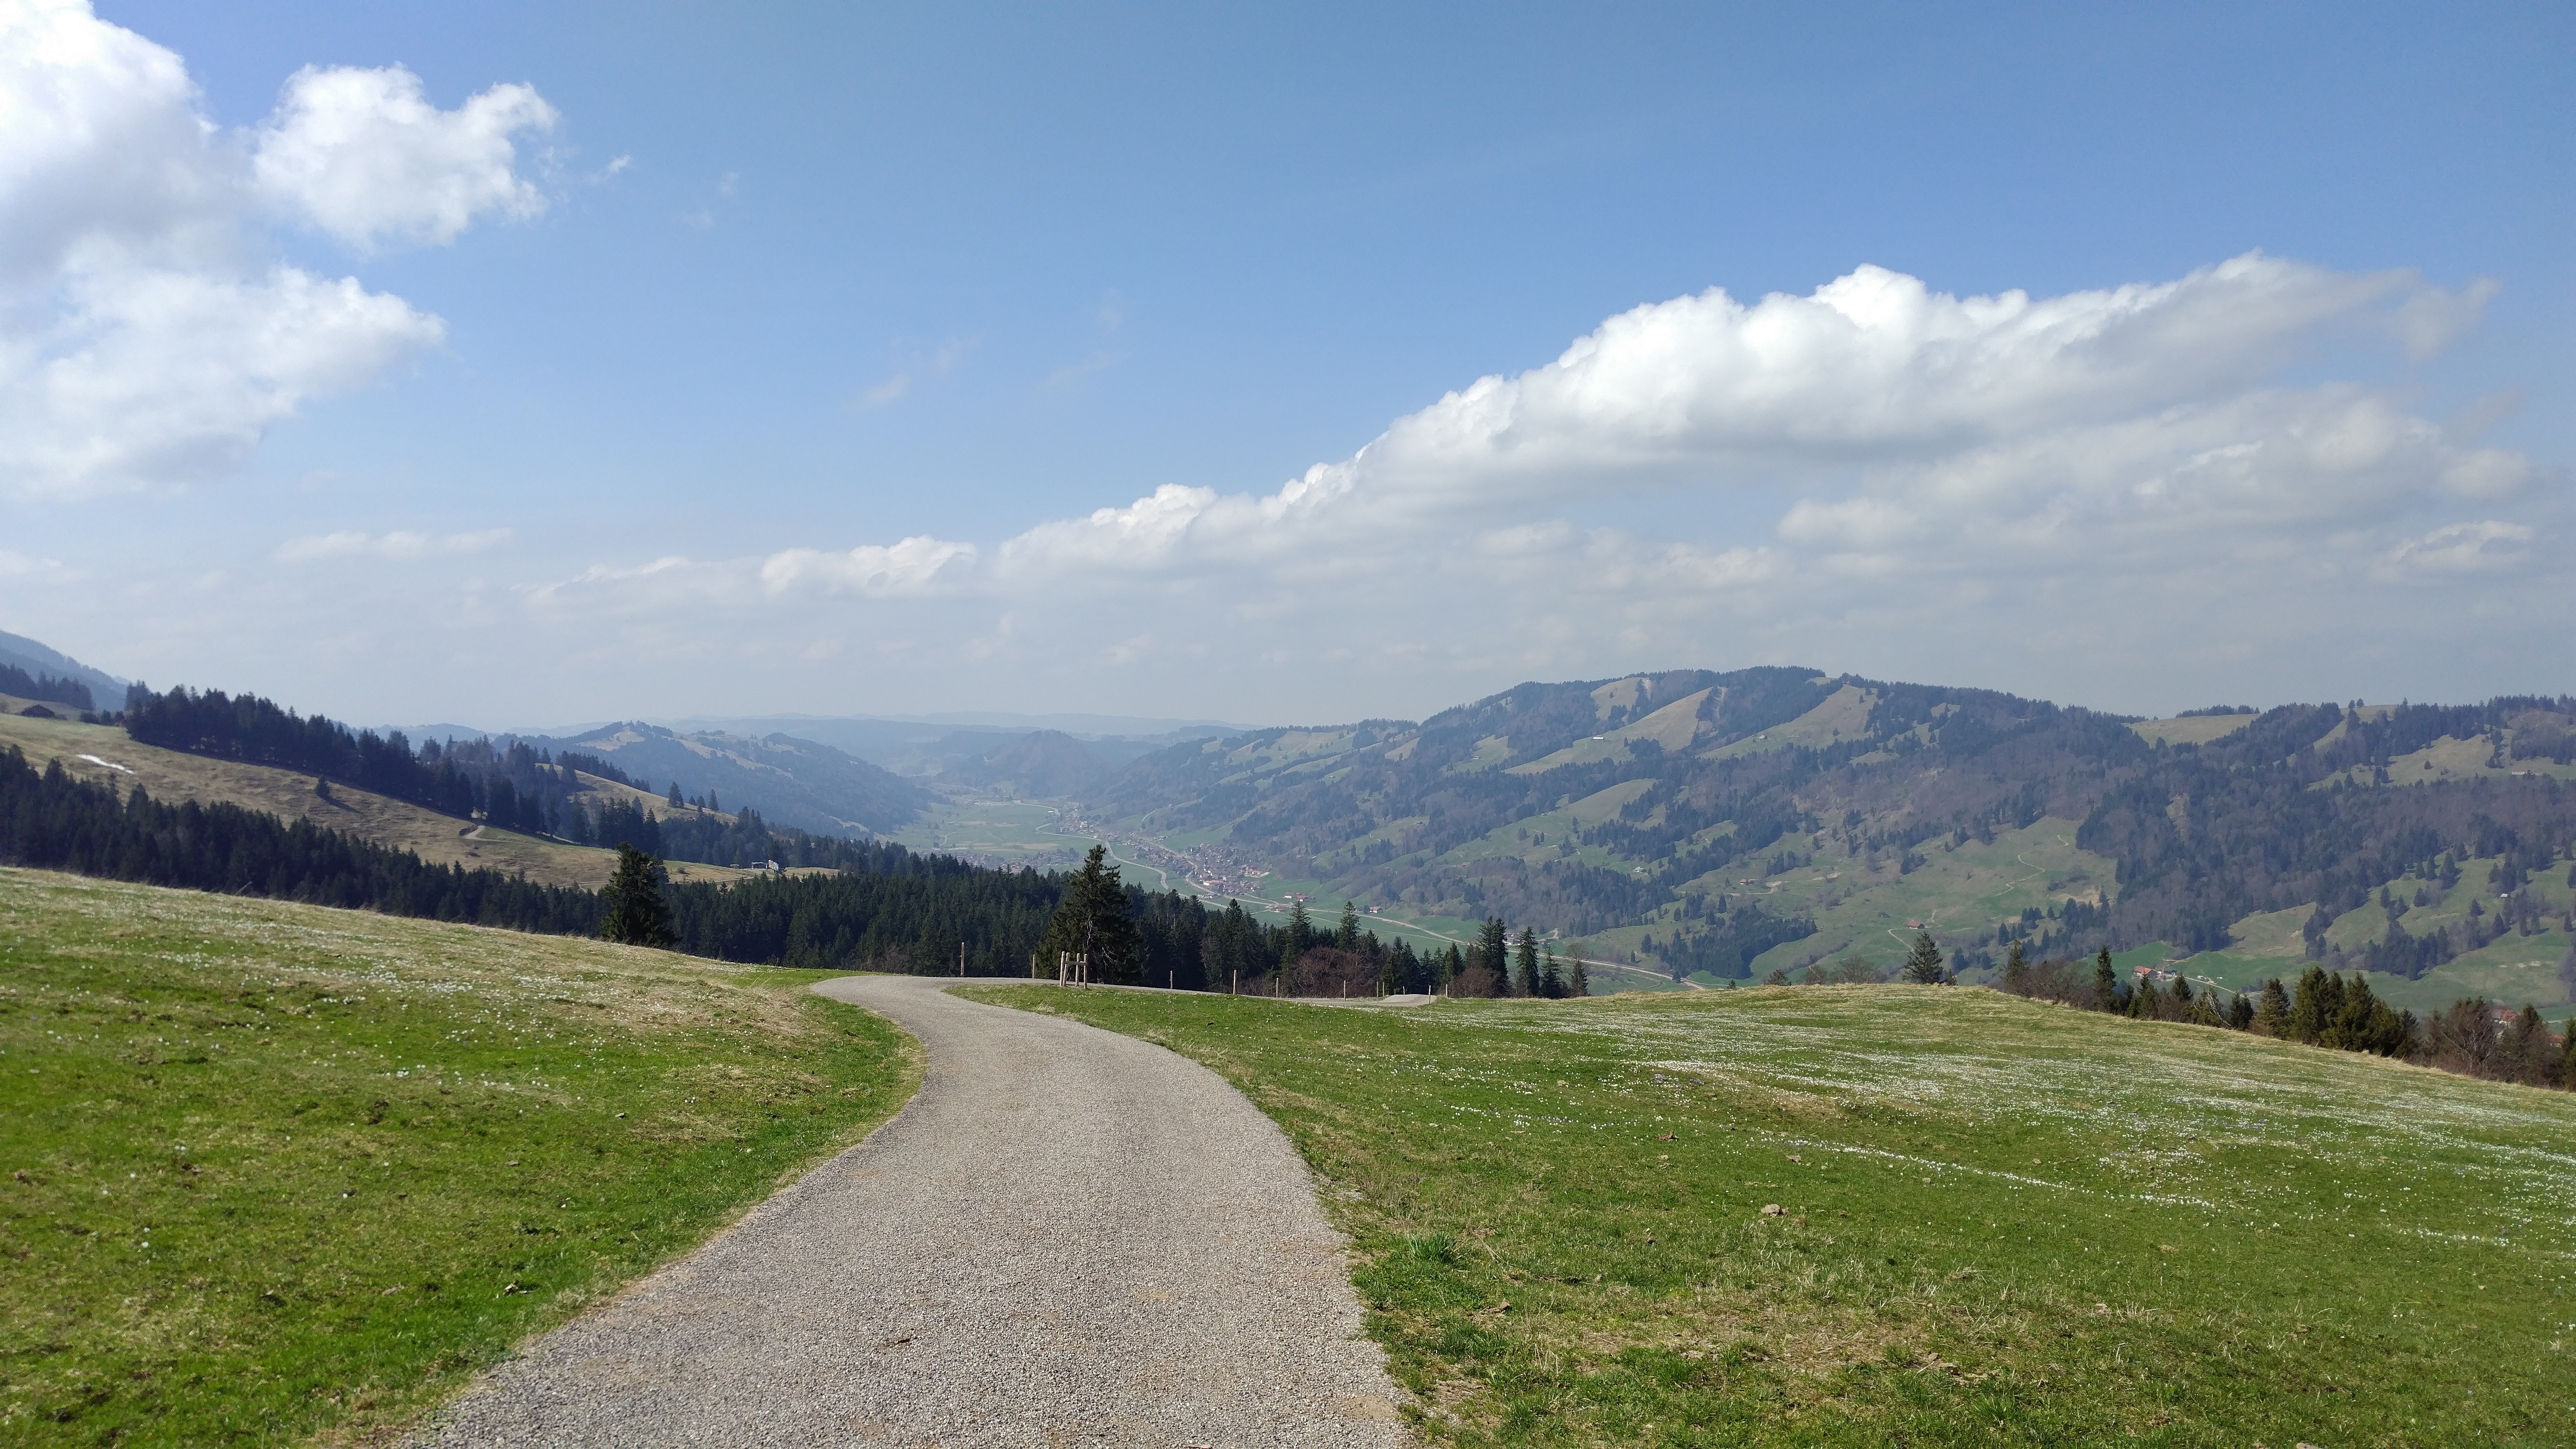
landscape, nature, mountain, trail, field, meadow, prairie, hill, valley, mountain range, panorama, pasture, alpine, reservoir, highland, ridge, plain, mountains, alps, grassland, plateau, fell, loch, away, ecosystem, rural area, mountain pass, geographical feature, mountainous landforms, land lot